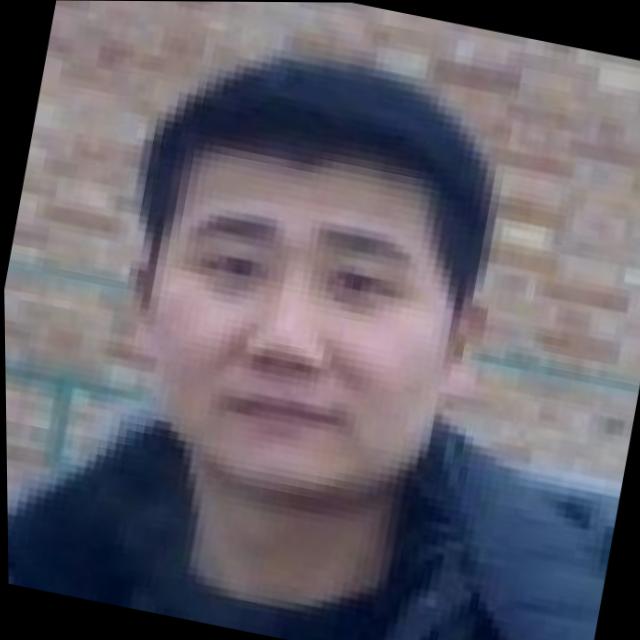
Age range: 21-44